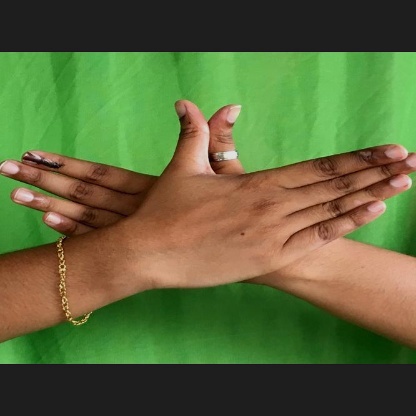
Mudra: Garuda